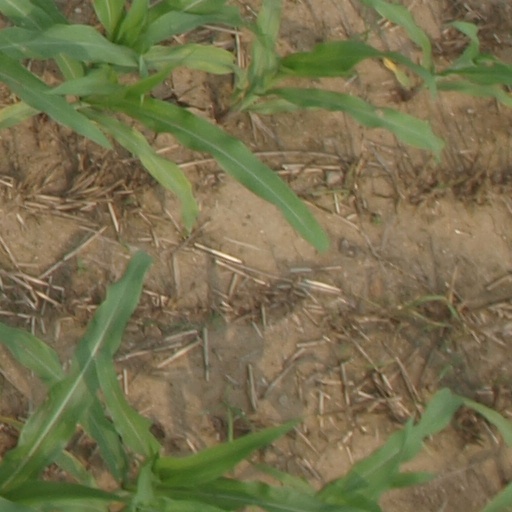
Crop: maize; corn